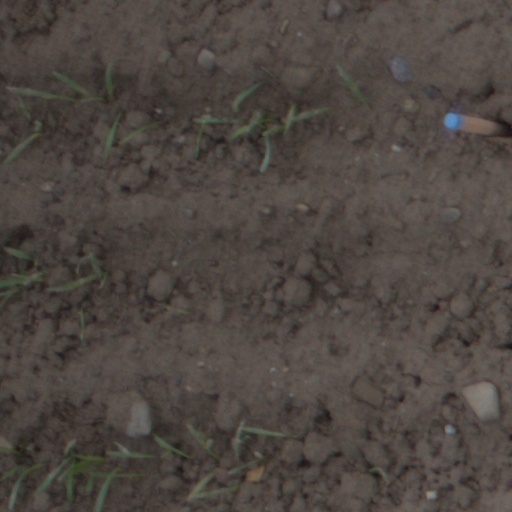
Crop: wheat